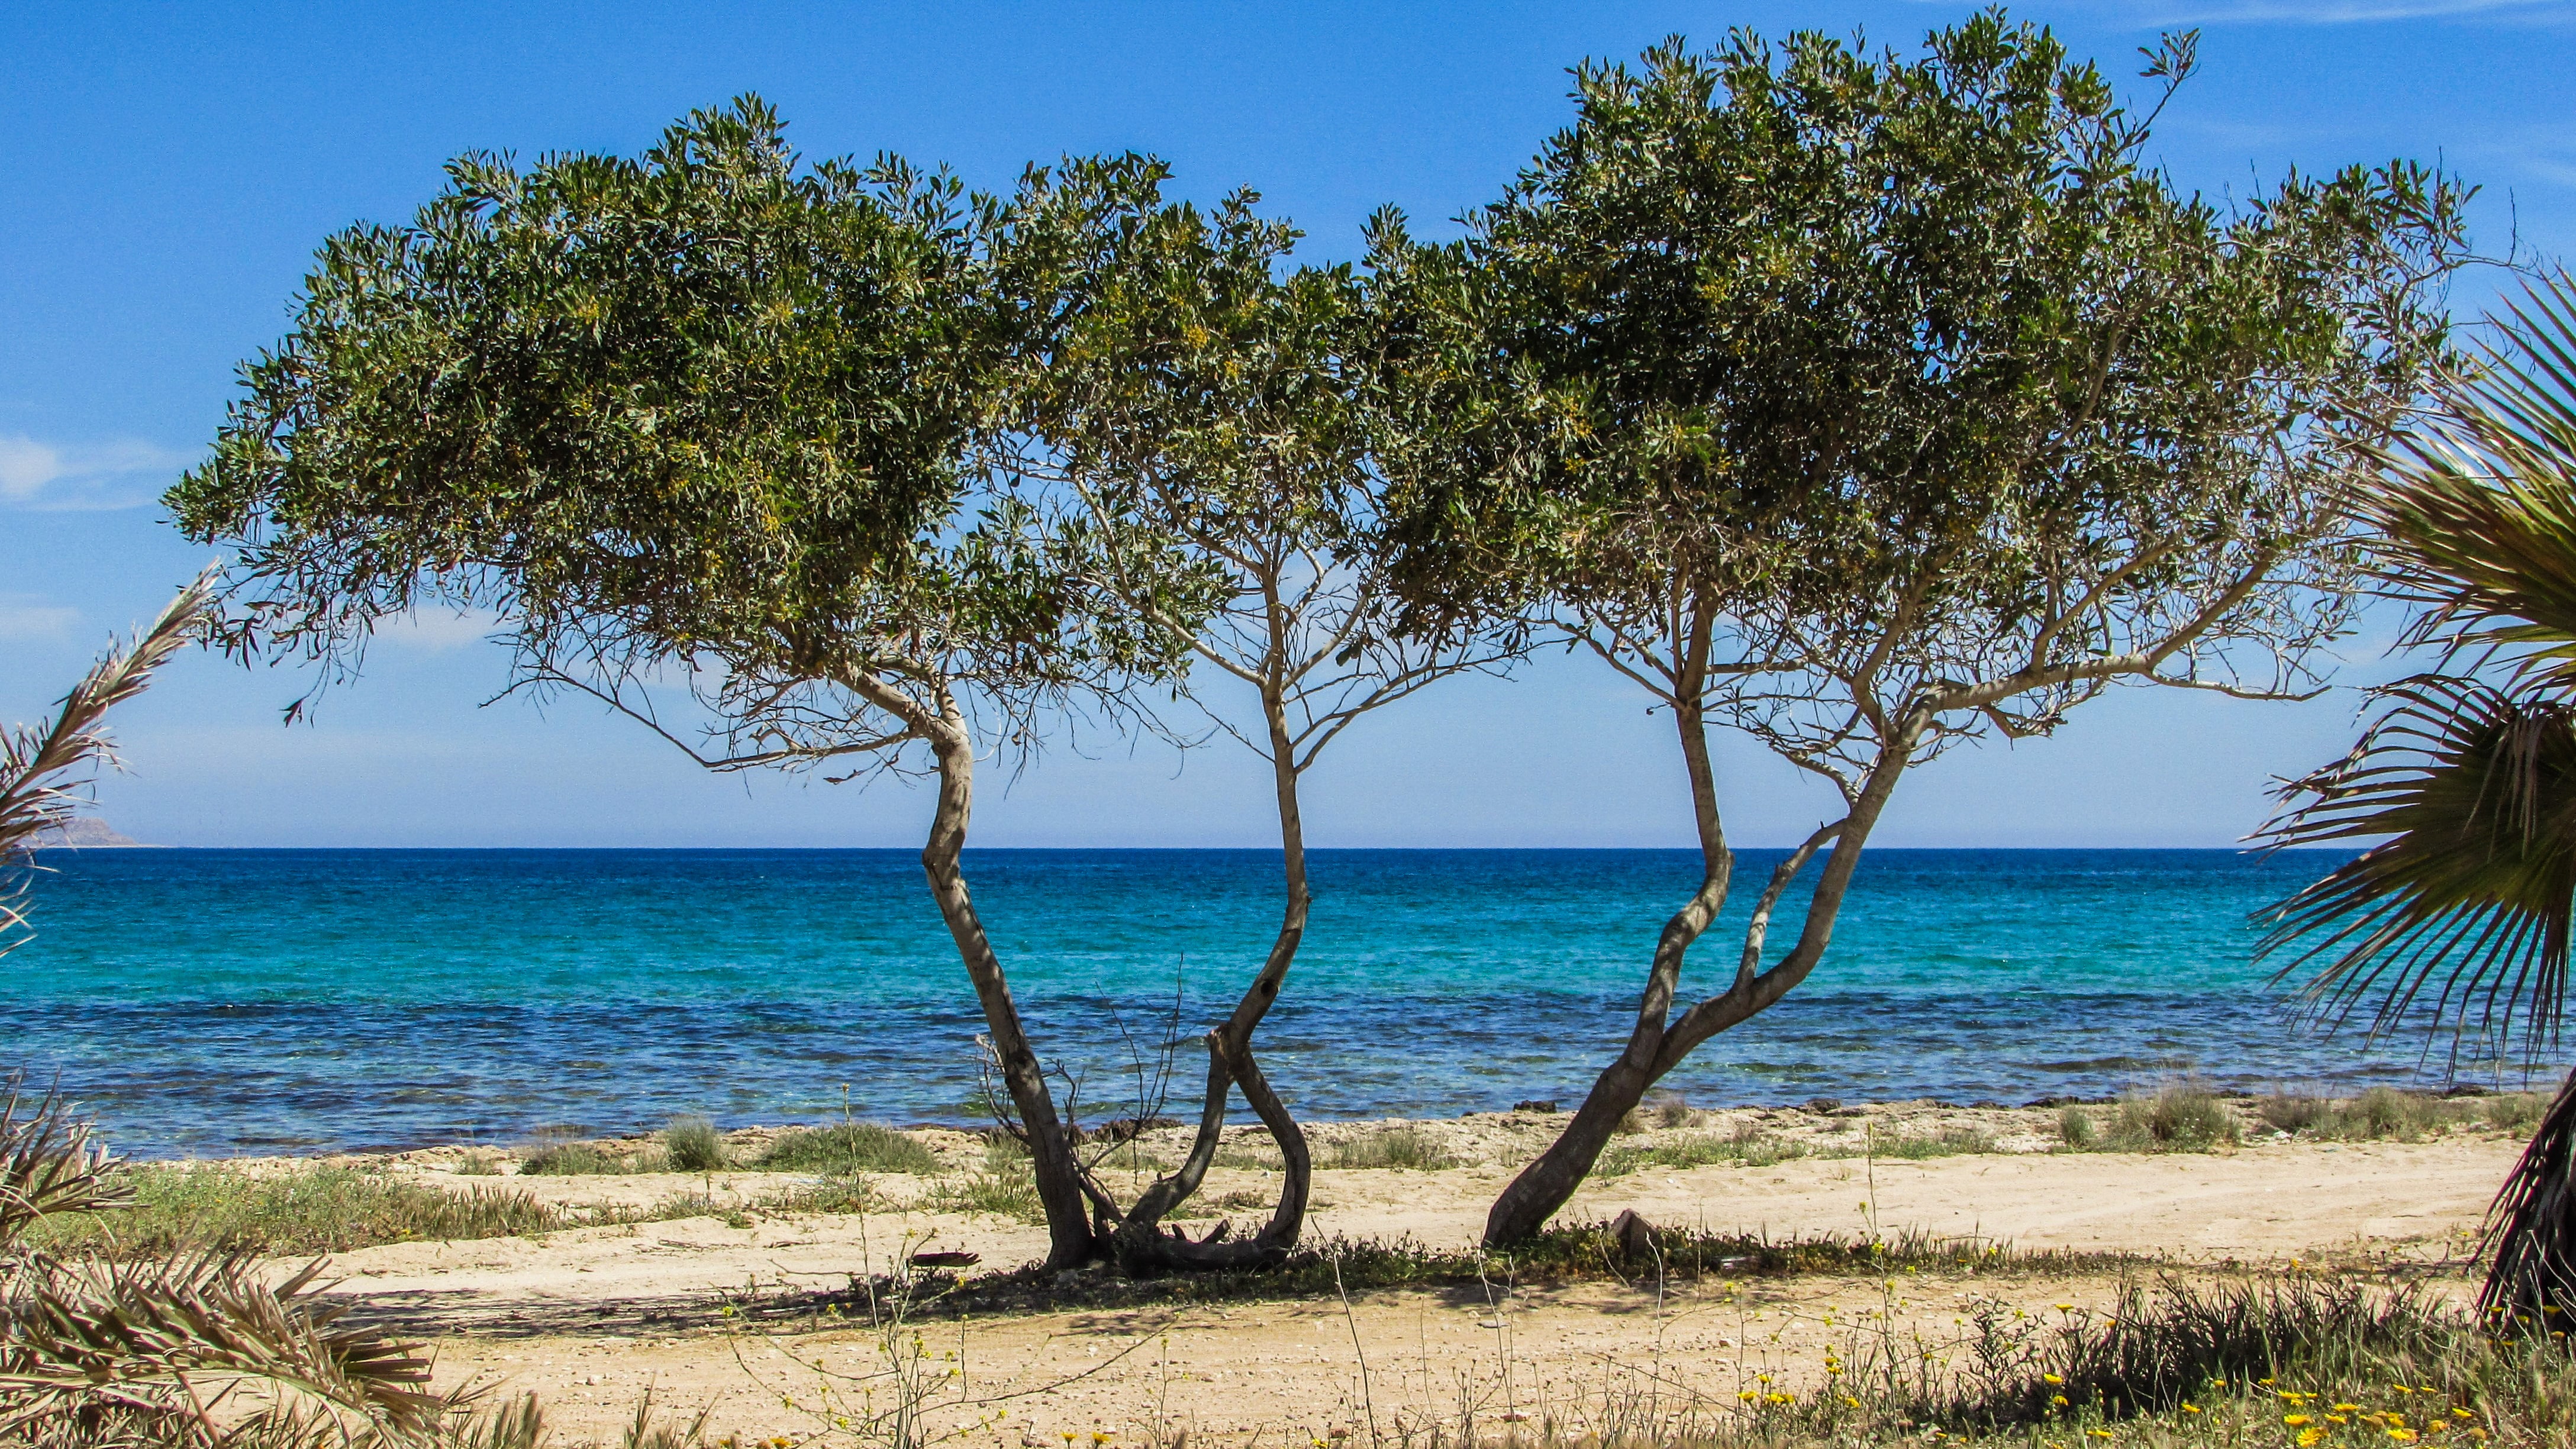
beach, landscape, sea, coast, tree, ocean, shore, vacation, lagoon, bay, island, savanna, body of water, caribbean, tropics, ecosystem, cyprus, cape, woody plant, arecales, palm family, potamos liopetri